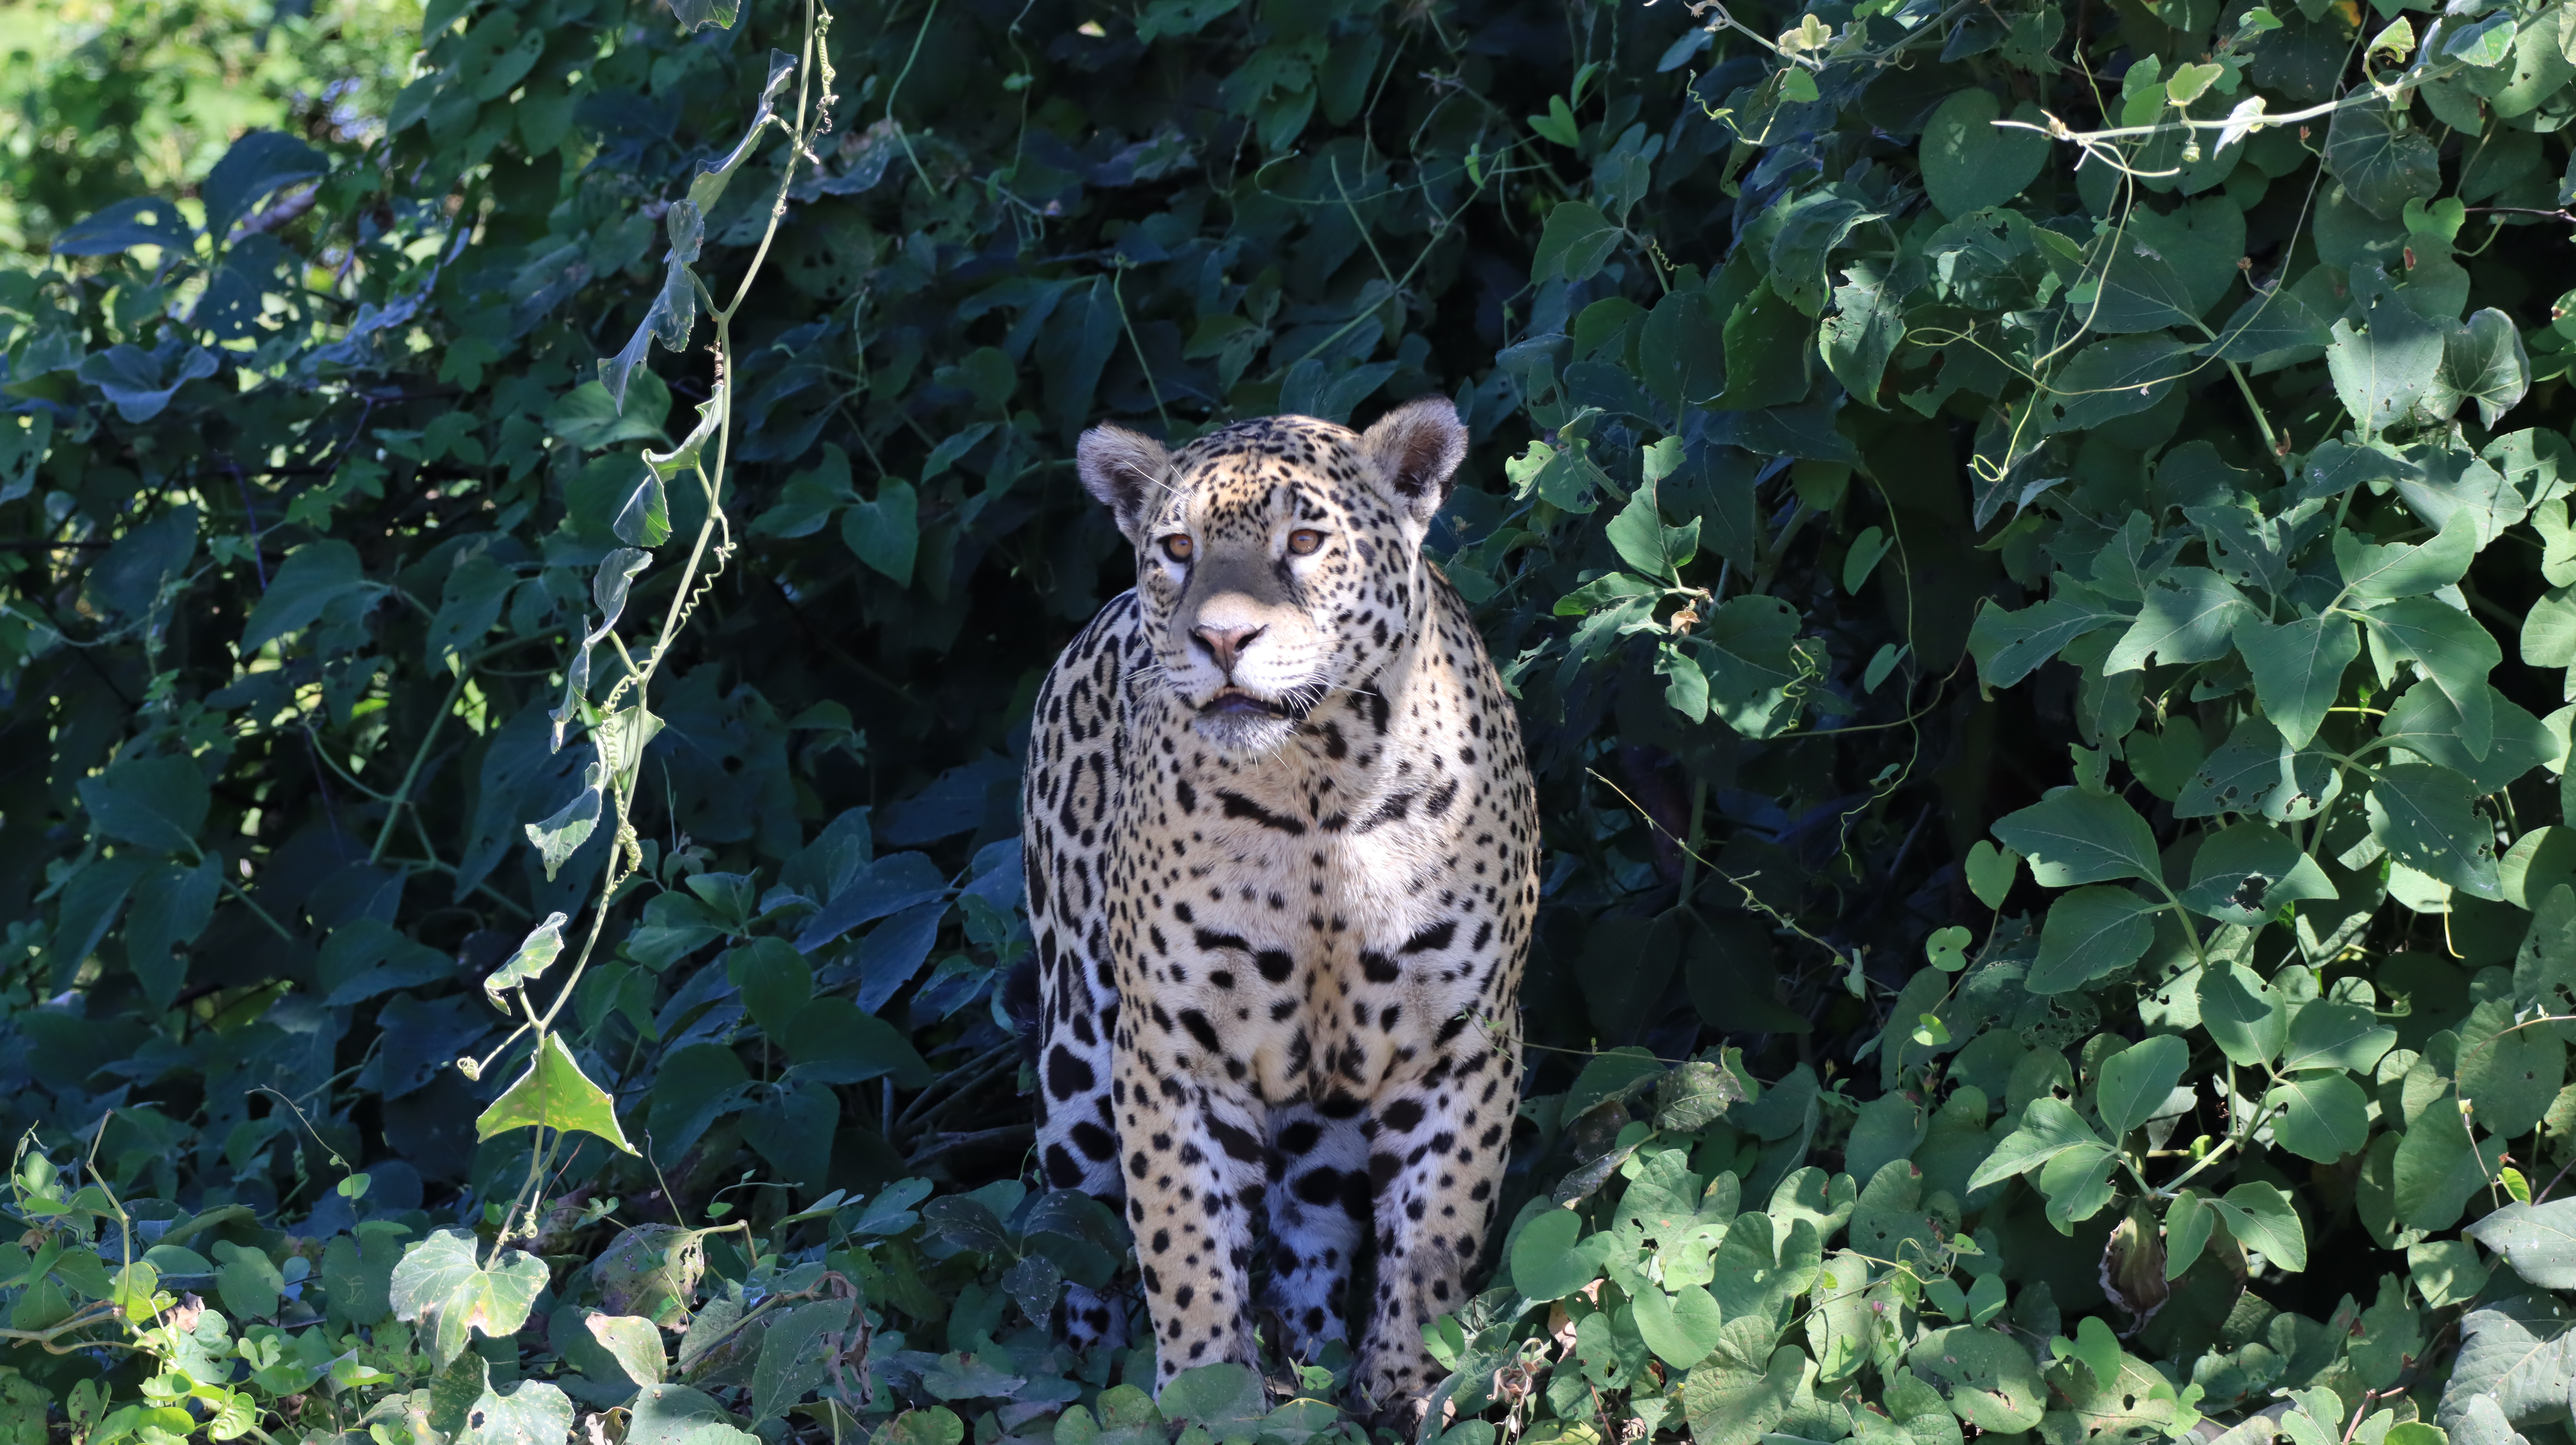
Jaguar: Marcela